Saskatoon

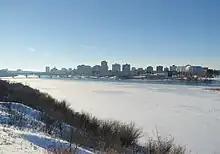
Winter skyline of Saskatoon with the South Saskatchewan River bisecting the city. Winters in the city are long and cold.

The city has four distinct seasons and is in plant hardiness zone 3b. Saskatoon has a dry climate and sees of precipitation per year on average, with the summer being the wettest season. Saskatoon is sunnier than average in Canada as a result, averaging 2,350.4 hours of bright sunshine annually. The extreme temperatures are typically accompanied by below average levels of humidity. Thunderstorms are common in the summer months and can be severe with torrential rain, hail, high winds, intense lightning and, on occasion, tornadoes. The frost-free growing season lasts from May 21 to September 15, but due to Saskatoon's northerly location, damaging frosts have occurred as late as June 14 and again as early as August. The average daytime high temperature peaks at from July 31 to August 8.